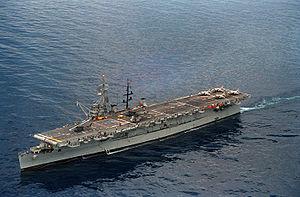
Voici la liste des porte-avions, porte-aéronefs et porte-hélicoptères construits dans le monde et classés par pays.
La classe Independence est une série de neuf porte-avions légers américains produits en urgence pendant la Seconde Guerre mondiale en transformant des croiseurs légers de la classe Cleveland en cours de construction. Les autres navires composant la classe sont le Princeton, le Belleau Wood, le Cowpens, le Monterey, le Langley, le Cabot, le Bataan et le San Jacinto.
Le Dédalo était un porte-avions et navire amiral de la Marine espagnole, le second navire de ce type en Espagne après le premier Dédalo, porte-hydravions et dirigeables qui prit part à la bataille d'Alhucemas en 1925.